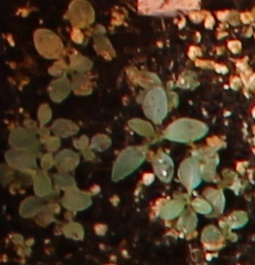
Label: Horseweed